Xie Jin (mandarin)

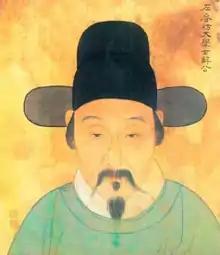
Portrait of Xie Jin by Gu Jianlong

Xie Jin (1369–1415), courtesy name Dashen, art name Chunyu, was a Chinese scholar-official, painter, and calligrapher during the Ming dynasty. He served as grand secretary during the reign of the Yongle Emperor from 1402 to 1407. However, his career was cut short due to the animosity of the emperor's younger son, Zhu Gaoxu. In 1411, Xie Jin was removed from office, arrested, and ultimately killed after spending several years in prison.